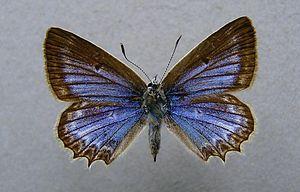
L’Azuré de l'orobe est une espèce de lépidoptères de la famille des Lycaenidae et de la sous-famille des Polyommatinae.